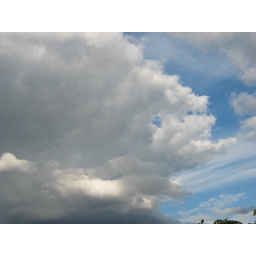
Outside my window at the house near Killingsworth and Detroit, Portland, Oregon circa July 2007.